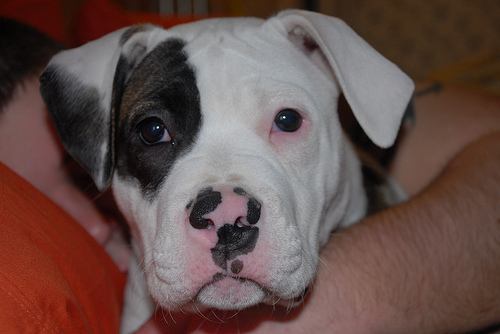
Animal: dog
Breed: american_bulldog